Kob

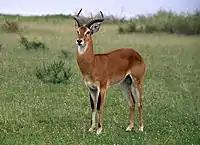
Ugandan kob at Murchison Falls NP

The kob resembles the impala but is more heavily built. Males are more robust than females and have horns. Males have shoulder heights of and an average weight of . Females have shoulder heights of and weigh on average . The pelage of the kob is typically golden to reddish-brown overall, but with the throat patch, eye ring, and inner ear being white, and the forelegs being black at the front. Males get darker as they get older. Those of the white-eared kob ("K. k. leucotis"), which is found in the Sudd region (the easternmost part of their range), are strikingly different and overall dark, rather similar to the male Nile lechwe, though with a white throat and no pale patch from the nape to the shoulder. Both sexes have well-developed inguinal glands that secrete a yellow, waxy substance, as well as preorbital glands.